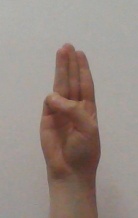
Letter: thaa